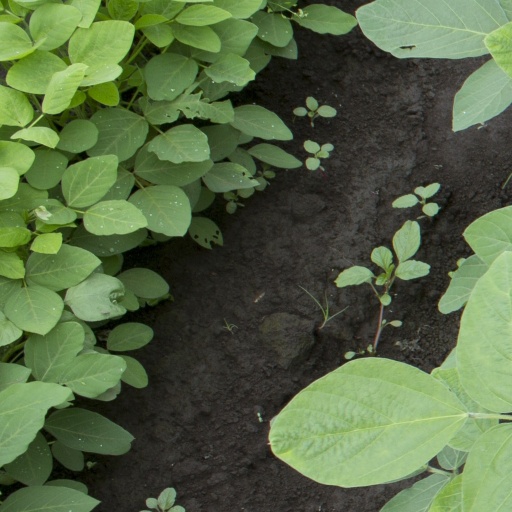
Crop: soybean